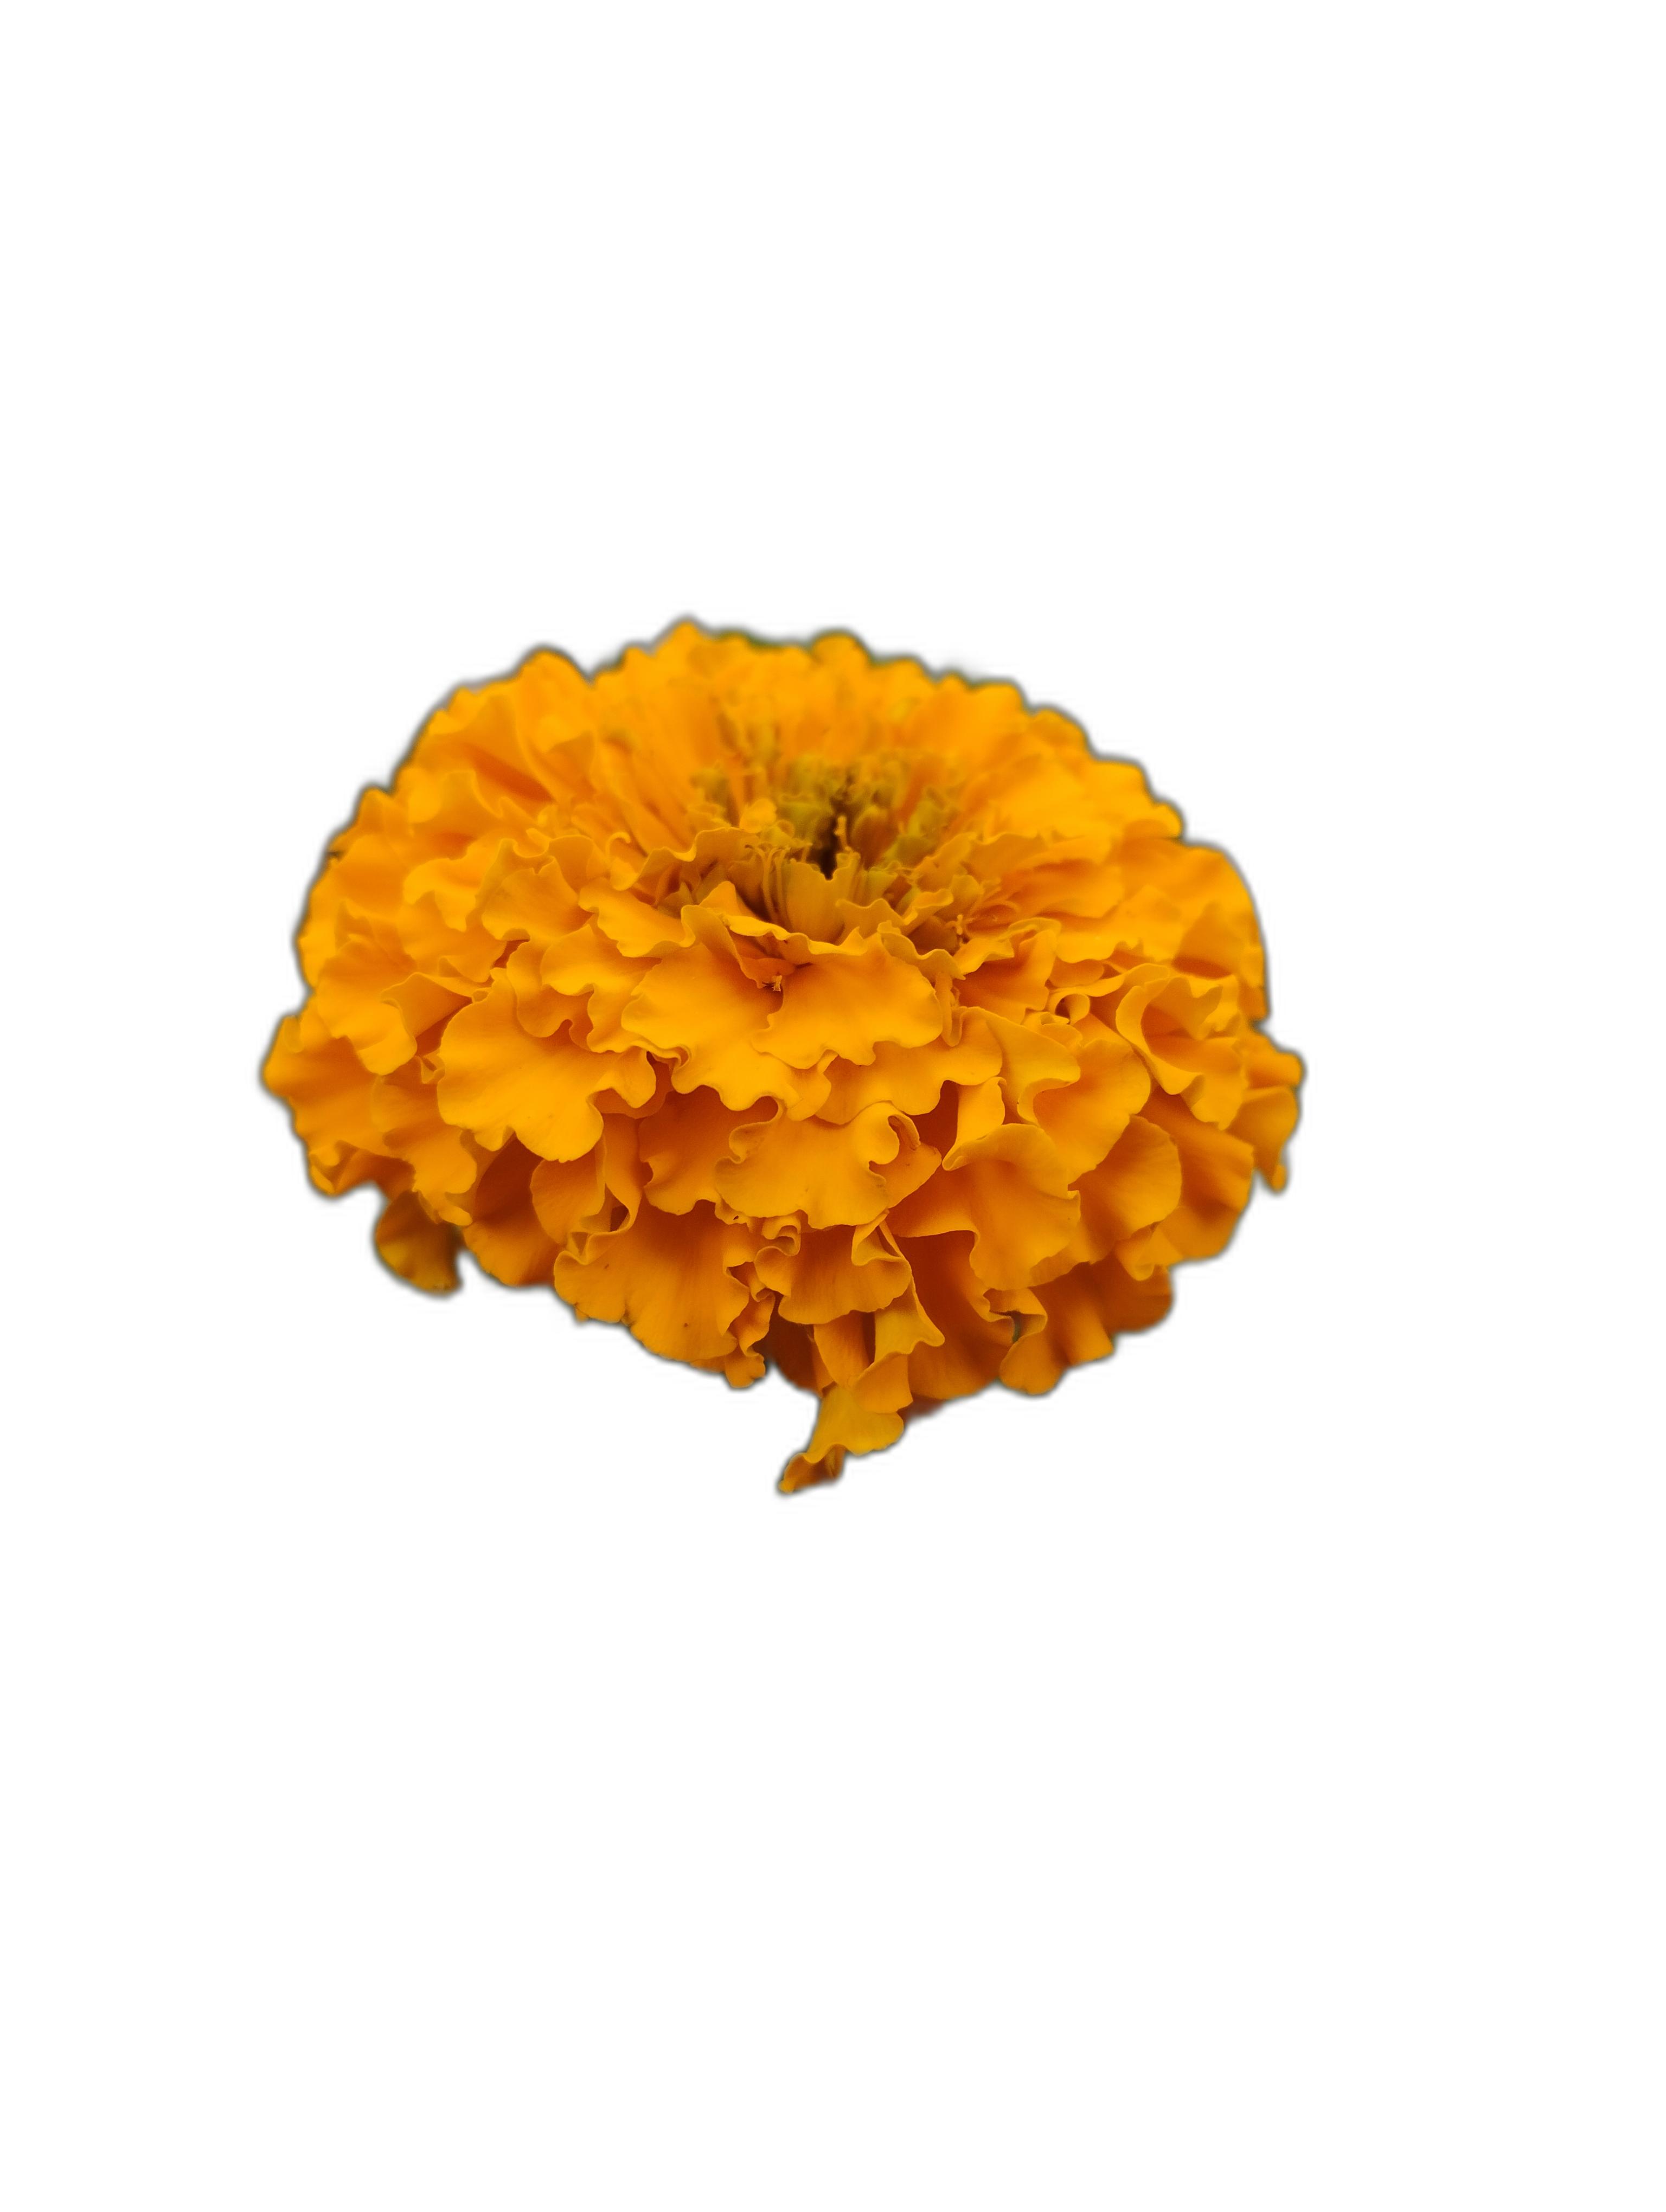
Label: Marigold